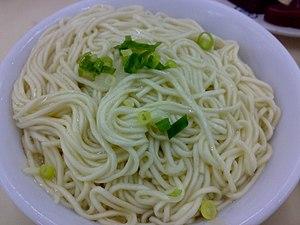
Les nouilles sont des pâtes alimentaires pouvant être de différentes formes, courtes à longues, ronde ou plates, en forme de tubes, coupés en lamelles, etc.. Elles sont le plus souvent fabriquées à l'aide de farine de blé dur ou de blé tendre, mais il en existe de millet, de blé noir, de riz ou de différentes autres céréales. Il existe également, assez proche, du vermicelle, plus transparent de patate douce, de haricot mungo, etc.